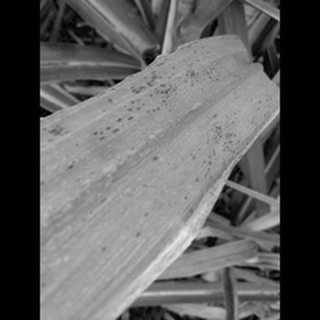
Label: sugarcane_rust